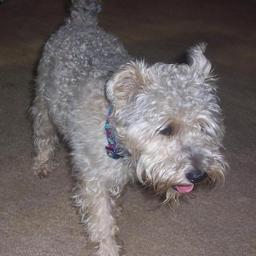
Animal: dogs